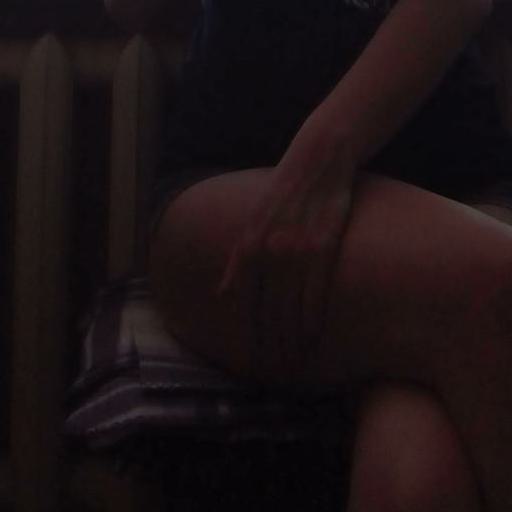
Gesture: no_gesture